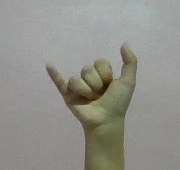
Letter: ya